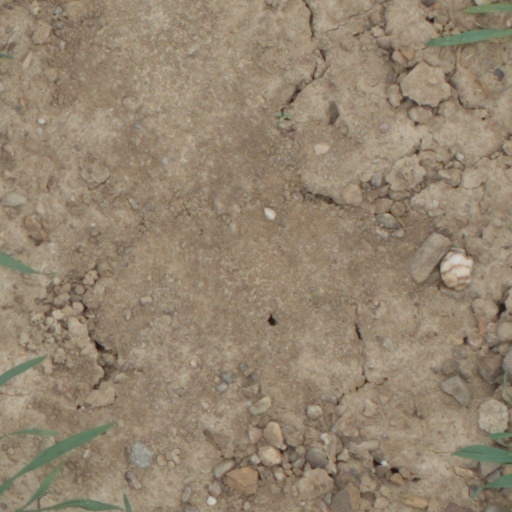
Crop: wheat